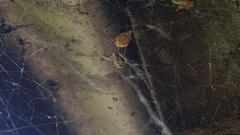
Species: Parasteatoda_tepidariorum